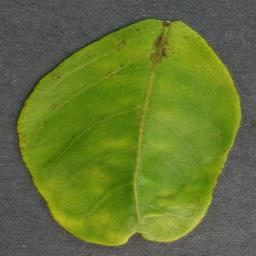
Label: Orange___Haunglongbing_(Citrus_greening)